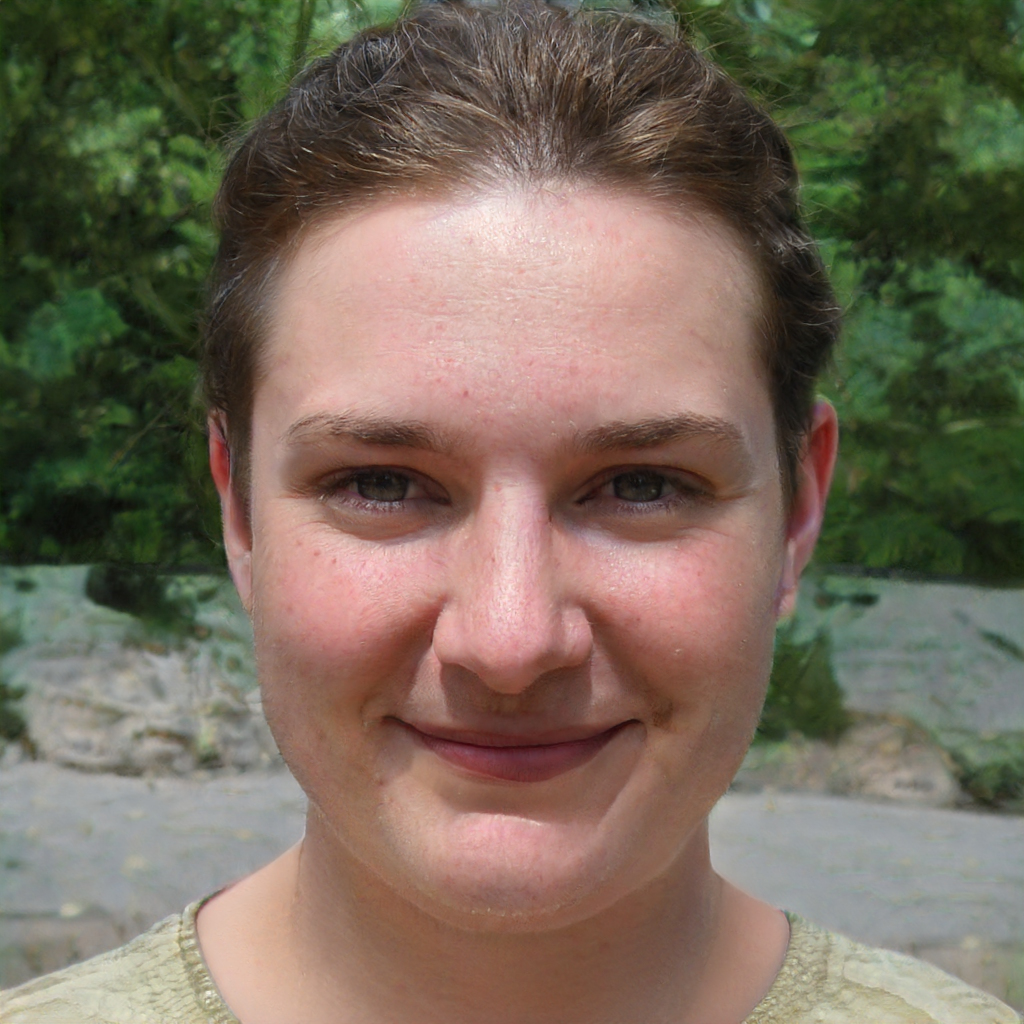
Label: No Watermark